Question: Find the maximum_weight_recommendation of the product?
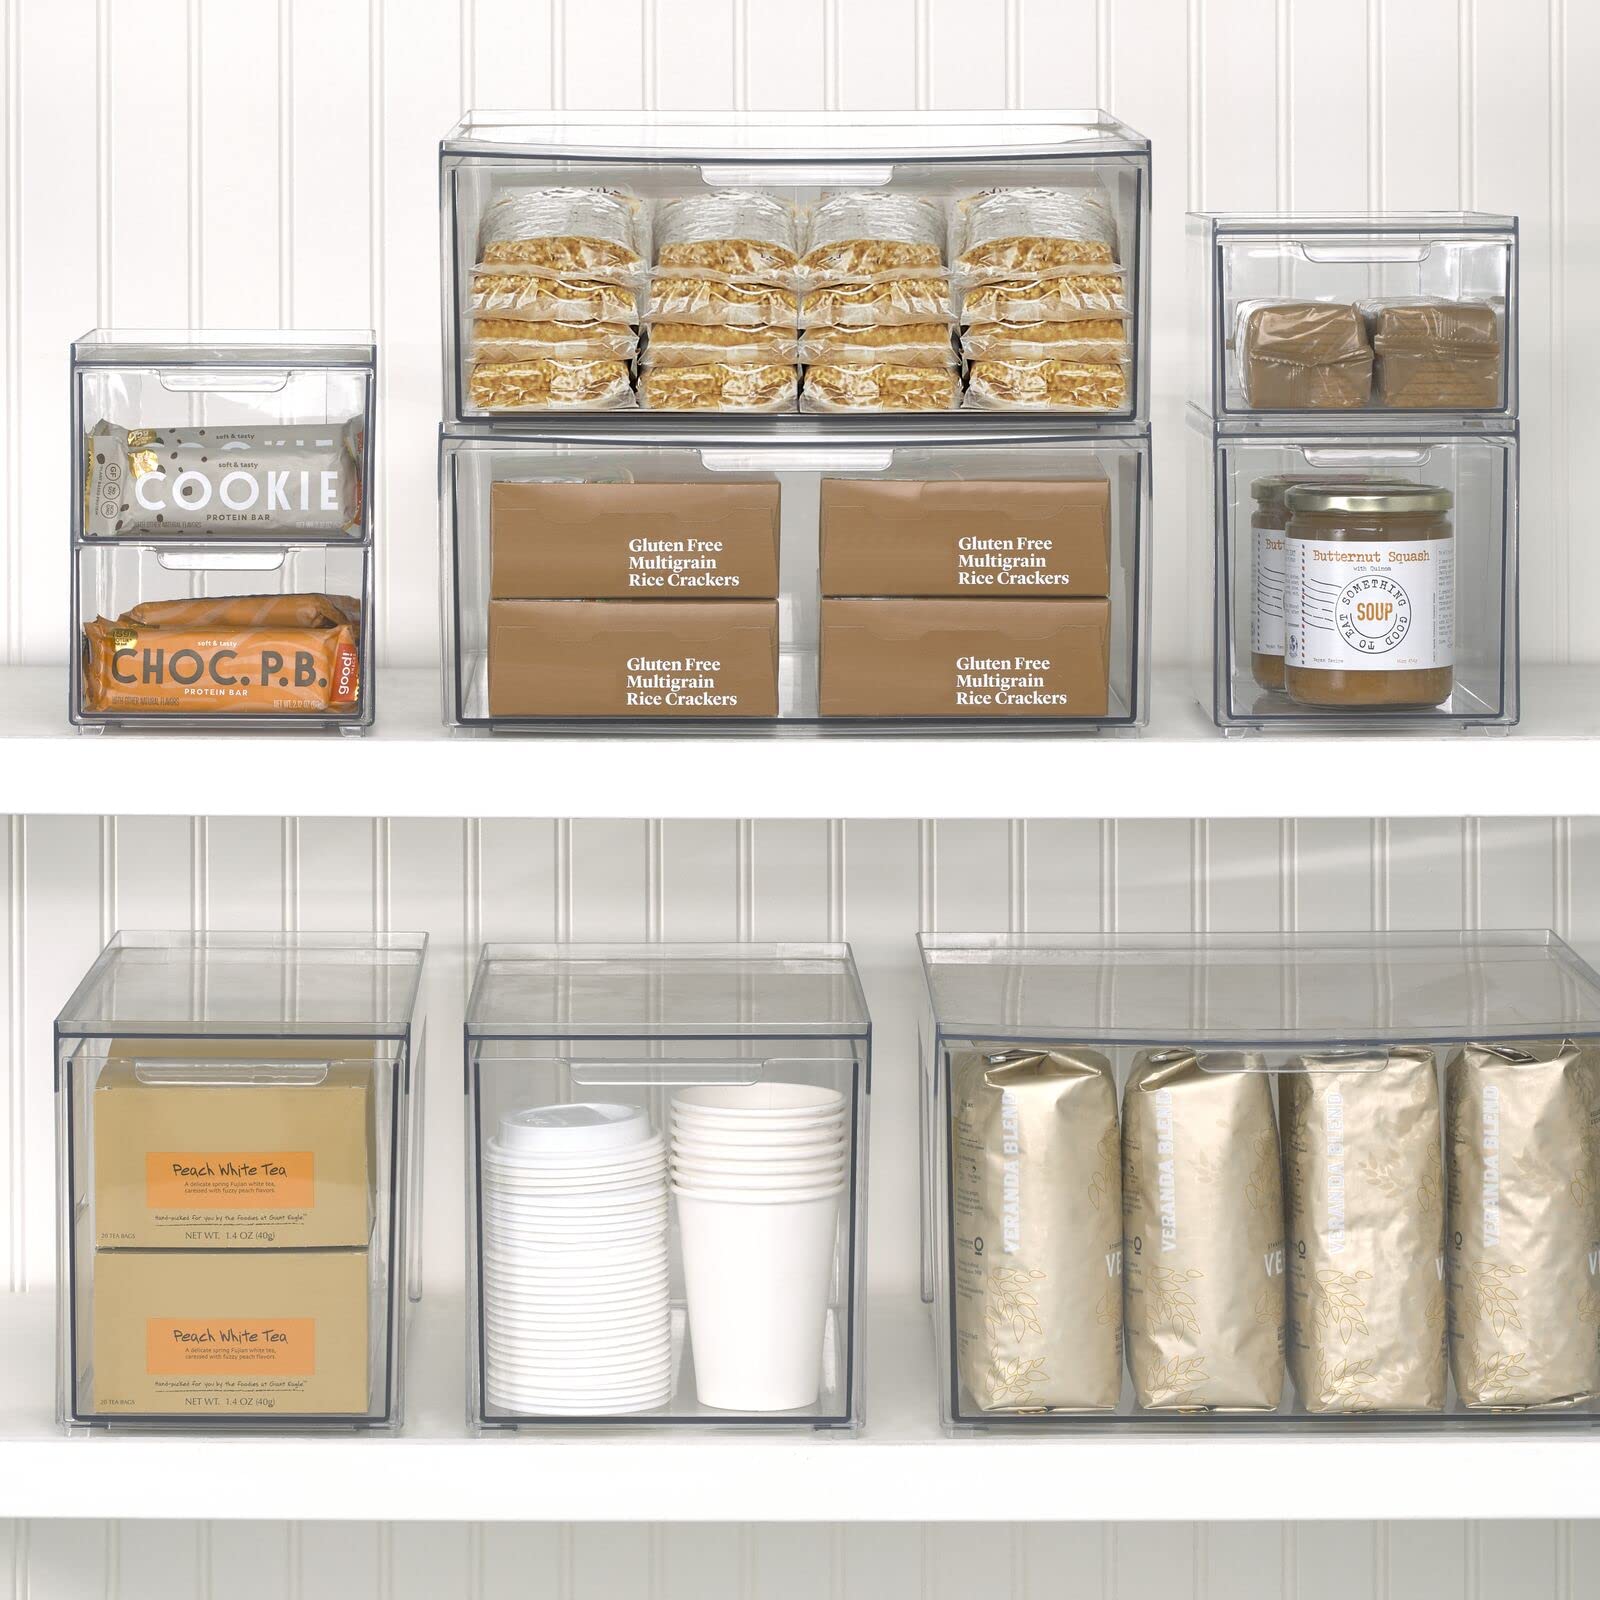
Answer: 1.4 ounce